Deinosuchus

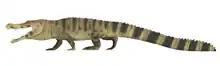
Life restoration of "D. riograndensis"

Phylogenetic analysis places "Deinosuchus" as a basal member of Alligatoroidea, as shown in the simplified cladogram below: